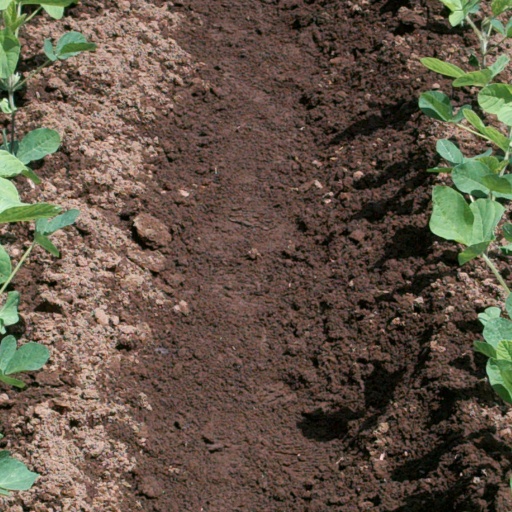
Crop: soybean